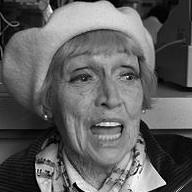
Age: 85